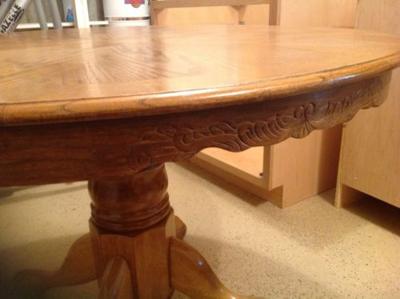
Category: table